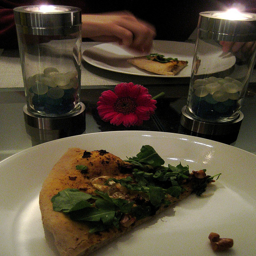
A white plate topped with a slice of pizza.
A slice of pizza topped with greens on a plate on a table with another plate and glasses.
A white plate has some kind of pizza on it.
Two plates of food sit on a table with a red flower in the middle.
A piece of pizza served on a plate with a flower on the table.